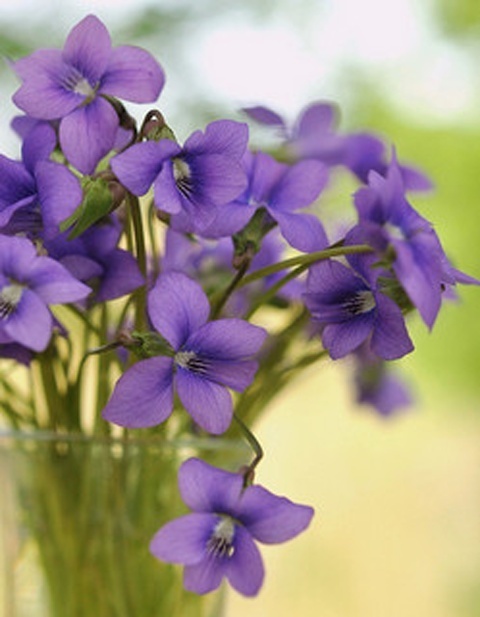
Label: not_food